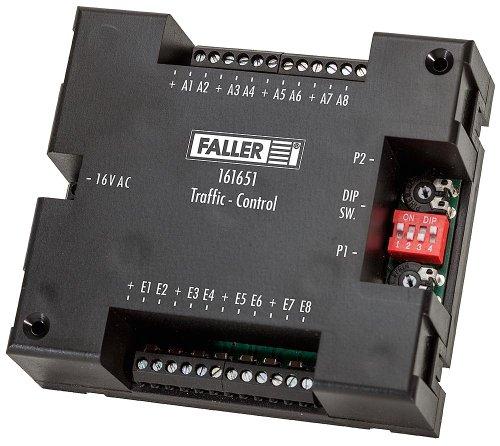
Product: Faller 161651 Traffic Control Car System
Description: Designed for model builders and collectors over the age of 691.
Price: $228.92
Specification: ProductDimensions:5.5x1.5x8.8inches|ItemWeight:9.9ounces|ShippingWeight:9.9ounces(Viewshippingratesandpolicies)|DomesticShipping:ItemcanbeshippedwithinU.S.|InternationalShipping:ThisitemcanbeshippedtoselectcountriesoutsideoftheU.S.LearnMore|ASIN:B004YB5RRC|Itemmodelnumber:161651|Manufacturerrecommendedage:14yearsandup